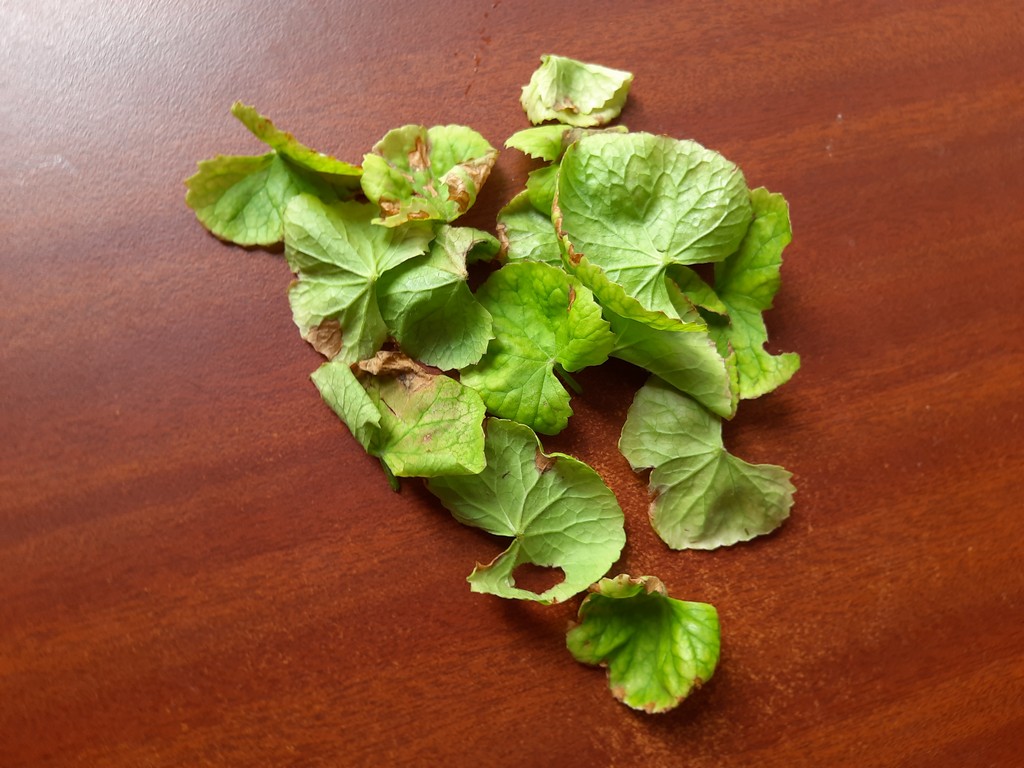
Label: Unhealthy